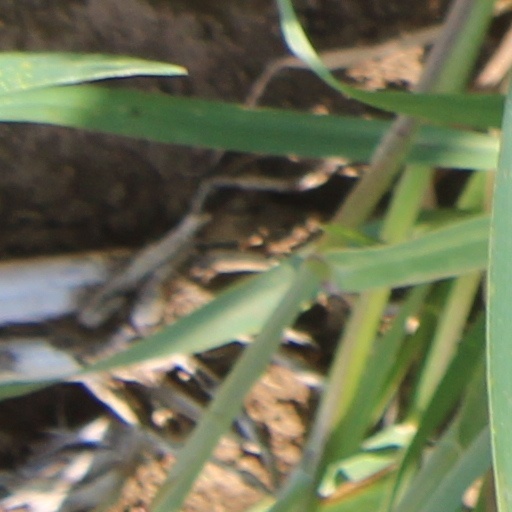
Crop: wheat